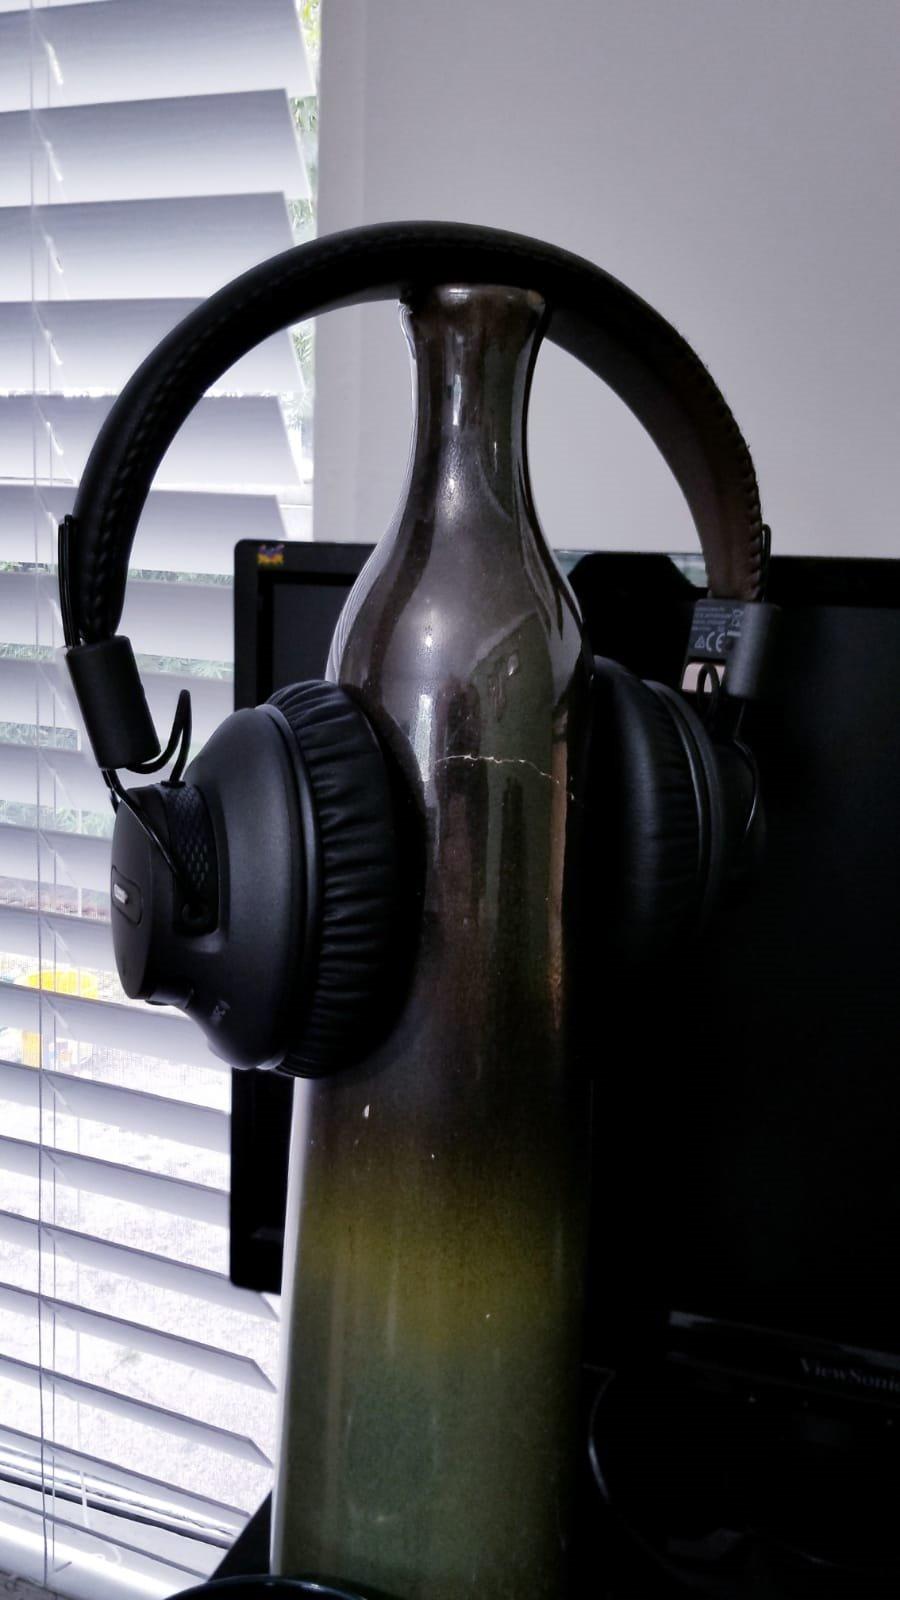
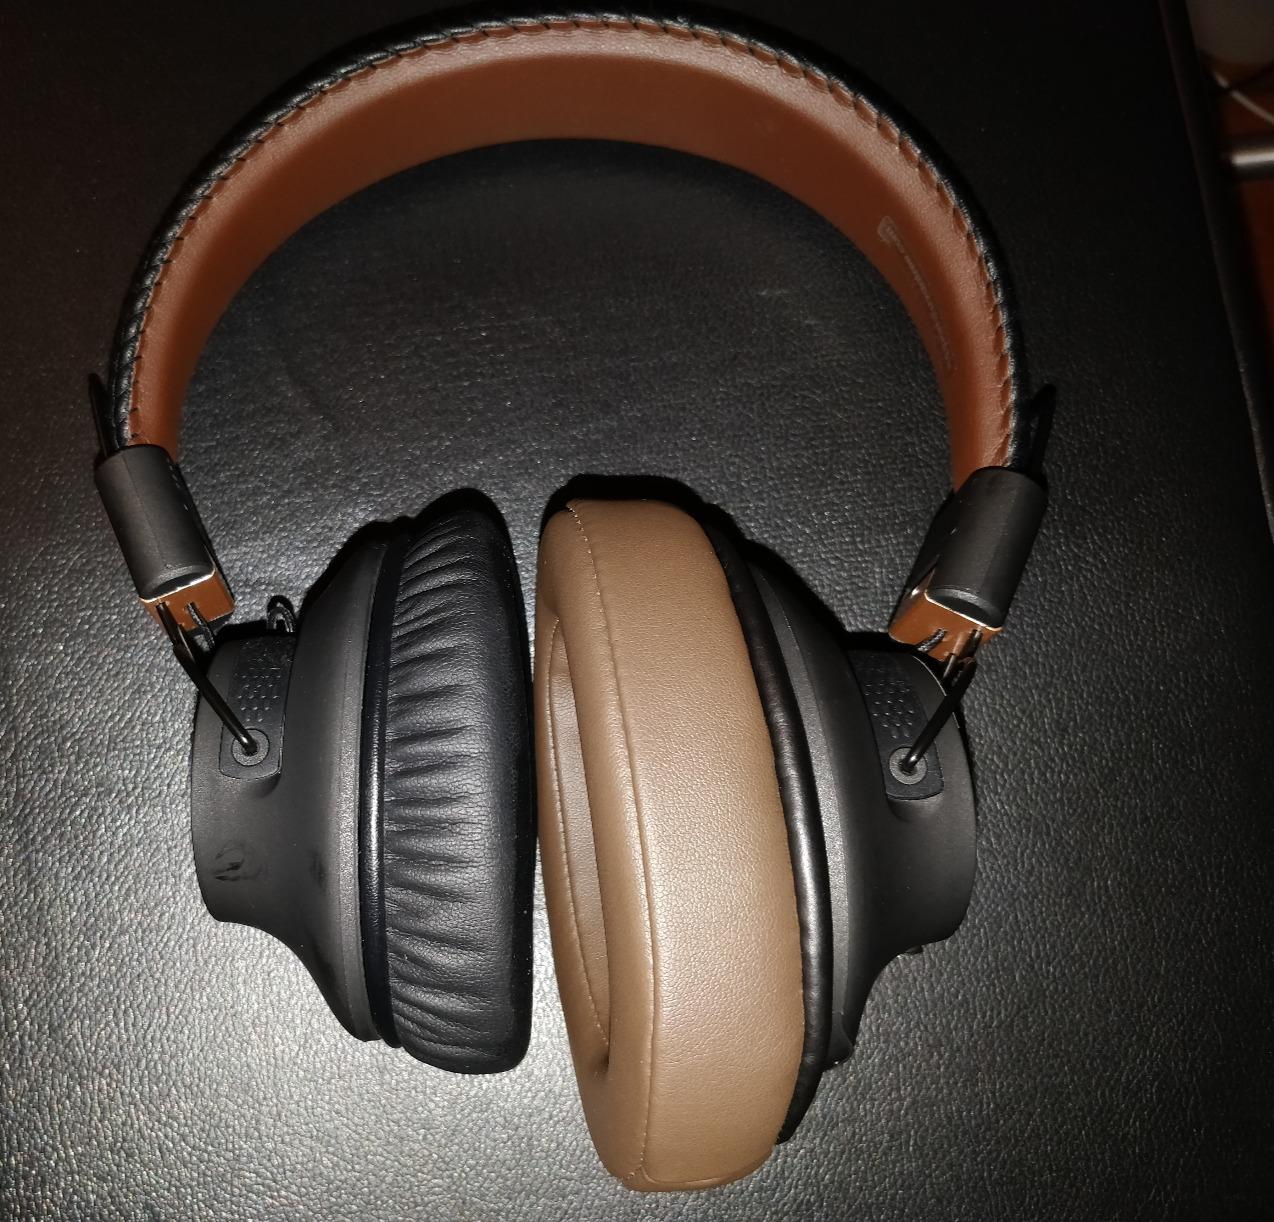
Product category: headphones
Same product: yes